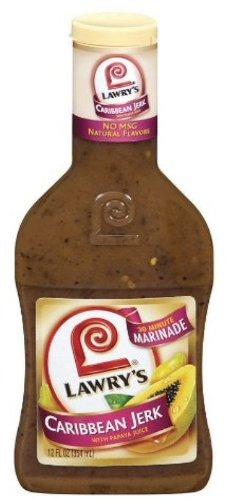
Item Name: Lawry's Caribbean Jerk With Papaya, 12 OZ
Bullet Point 1: Enhances the flavor of meat, poultry, and vegetables in just 30 minutes
Bullet Point 2: Zero grams of fat per serving; low in cholesterol
Bullet Point 3: All The Great Flavors Of The Islands
Product Description: Pour marinade over meat, chicken, fish or vegetables. Cover and refrigerate at least 30 minutes-longer for fuller flavor. Grill, broil or bake. Brush on additional marinade during cooking for extra flavor. Discard excess used marinade do not reuse.
Value: 36.0
Unit: Fl Oz

Price: 6.15